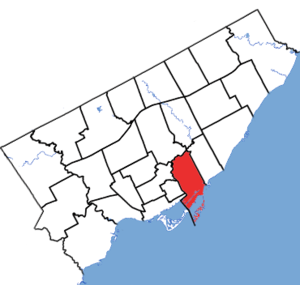
Toronto—Danforth est une circonscription provinciale de l'Ontario représentée à l'Assemblée législative de l'Ontario depuis 1999.